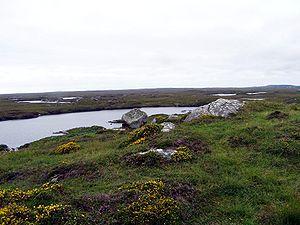
Le parc national du Connemara est un parc national d'Irlande situé dans la région du Connemara, à proximité du village de Letterfrack. D'une superficie d'environ 3 000 hectares, il est traversé par la chaîne des Twelve Bens. L'environnement du parc est composé de landes et de tourbières et la faune compte de nombreux oiseaux ainsi que des mammifères dont le poney connemara.
On appelle tourbière ombrotrophe, ou tourbière haute, une zone humide acide et pauvre en minéraux, où flore et faune se sont adaptées à ces conditions extrêmes. Au contraire des marécages ou des tourbières minérotrophes, les tourbières ombrotrophes sont alimentées exclusivement par les précipitations, le brouillard et la fonte des neiges, ainsi que par les sels minéraux transportés par le vent : en cela, elles représentent un type de zone humide spécifique sur le plan hydrologique, écologique et génétique, dont les mousses, accumulées et régénérées au fil des siècles et des millénaires, jouent un rôle essentiel dans la formation de la tourbe.
L'Irlande est un pays du nord-ouest de l'Europe situé dans l'archipel des îles Britanniques. Il occupe la majeure partie de l'île d'Irlande, le nord-est formant l'Irlande du Nord, une nation constitutive du Royaume-Uni.
L'environnement en Irlande est l'environnement du pays Irlande, pays d'Europe.